Crash Team Racing

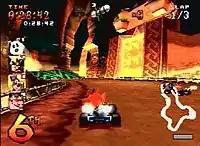
An example of a race in "Crash Team Racing"

"Crash Team Racing" is a kart racing game in which the player controls characters from the "Crash Bandicoot" series, kart racing on varied tracks to finish first. Characters are categorized into three types: large (slow acceleration, high top speed, poor handling), medium (balanced stats), and small (fast acceleration, great handling, low top speed). Players can accelerate, steer, reverse, brake, hop, and use power-ups, with an option for analog throttle control or digital button inputs.